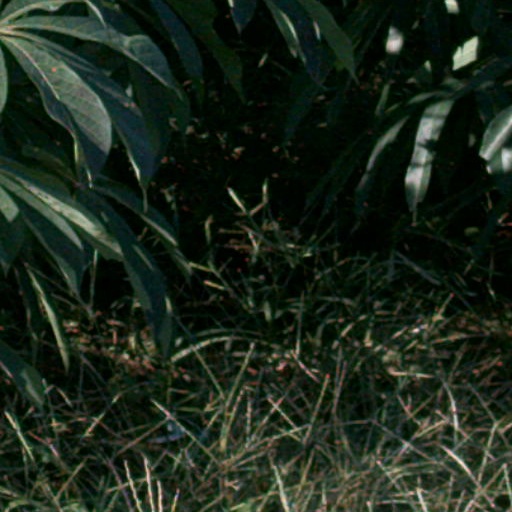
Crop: cassava